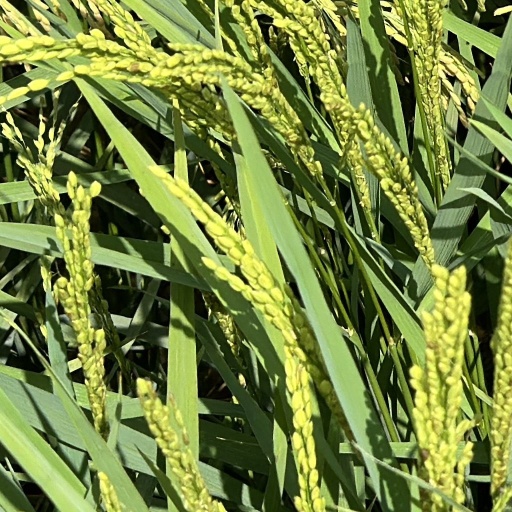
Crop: rice